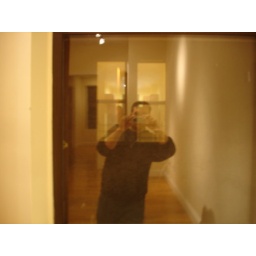
matt's in the office looking through the airshaft in the windows of the living room. its a little weird.. in park slope south